Pergamon

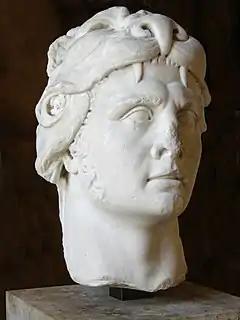
Mithridates VI, portrait in the Louvre

In 88 BC, Mithridates VI Eupator made Pergamon his headquarters in his first war against Rome, in which he was defeated. The victorious Romans deprived Pergamon of all its benefits and of its status as a free city. Henceforth the city was required to pay tribute and accommodate and supply Roman troops, and the property of many of the inhabitants was confiscated. Imported Pergamene goods were among the luxuries enjoyed by Lucullus. The members of the Pergamene aristocracy, especially Diodorus Pasparus in the 70s BC, used their own possessions to maintain good relationships with Rome, by acting as donors for the development of the city. Numerous honorific inscriptions indicate Pasparus' work and his exceptional position in Pergamon at this time.